Saint-Martin-le-Gréard

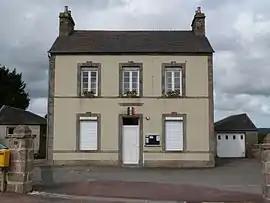
The town hall

Saint-Martin-le-Gréard is a commune in the Manche department in Normandy in north-western France.